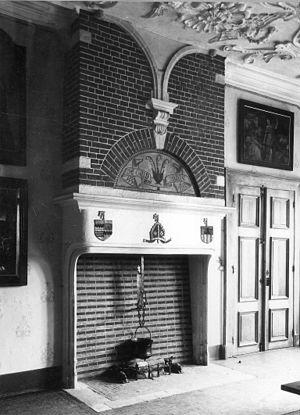
Louis van den Berghe fut le 29ᵉ abbé de Parc, de 1543 à sa mort, le 1ᵉʳ octobre 1558, l'abbaye de Parc étant un monastère prémontré situé dans le Brabant flamand, en Belgique, près de Louvain, fondé en 1129 et toujours en activité.